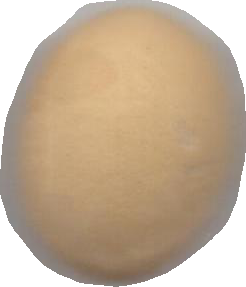
Variety: Grobogan